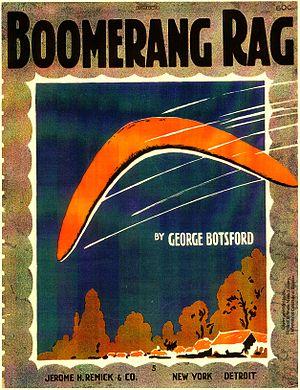
Boomerang Rag, 1916
George James Botsford était un pianiste et compositeur américain de musique ragtime. Né en 1874 dans le Dakota du Sud, il publia son premier morceau en 1899, un cake-walk intitulé The Katy Flyer. Sa pièce la plus célèbre est Black and White Rag en 1908. Il décéda en 1949, à l'âge de 74 ans à New York.